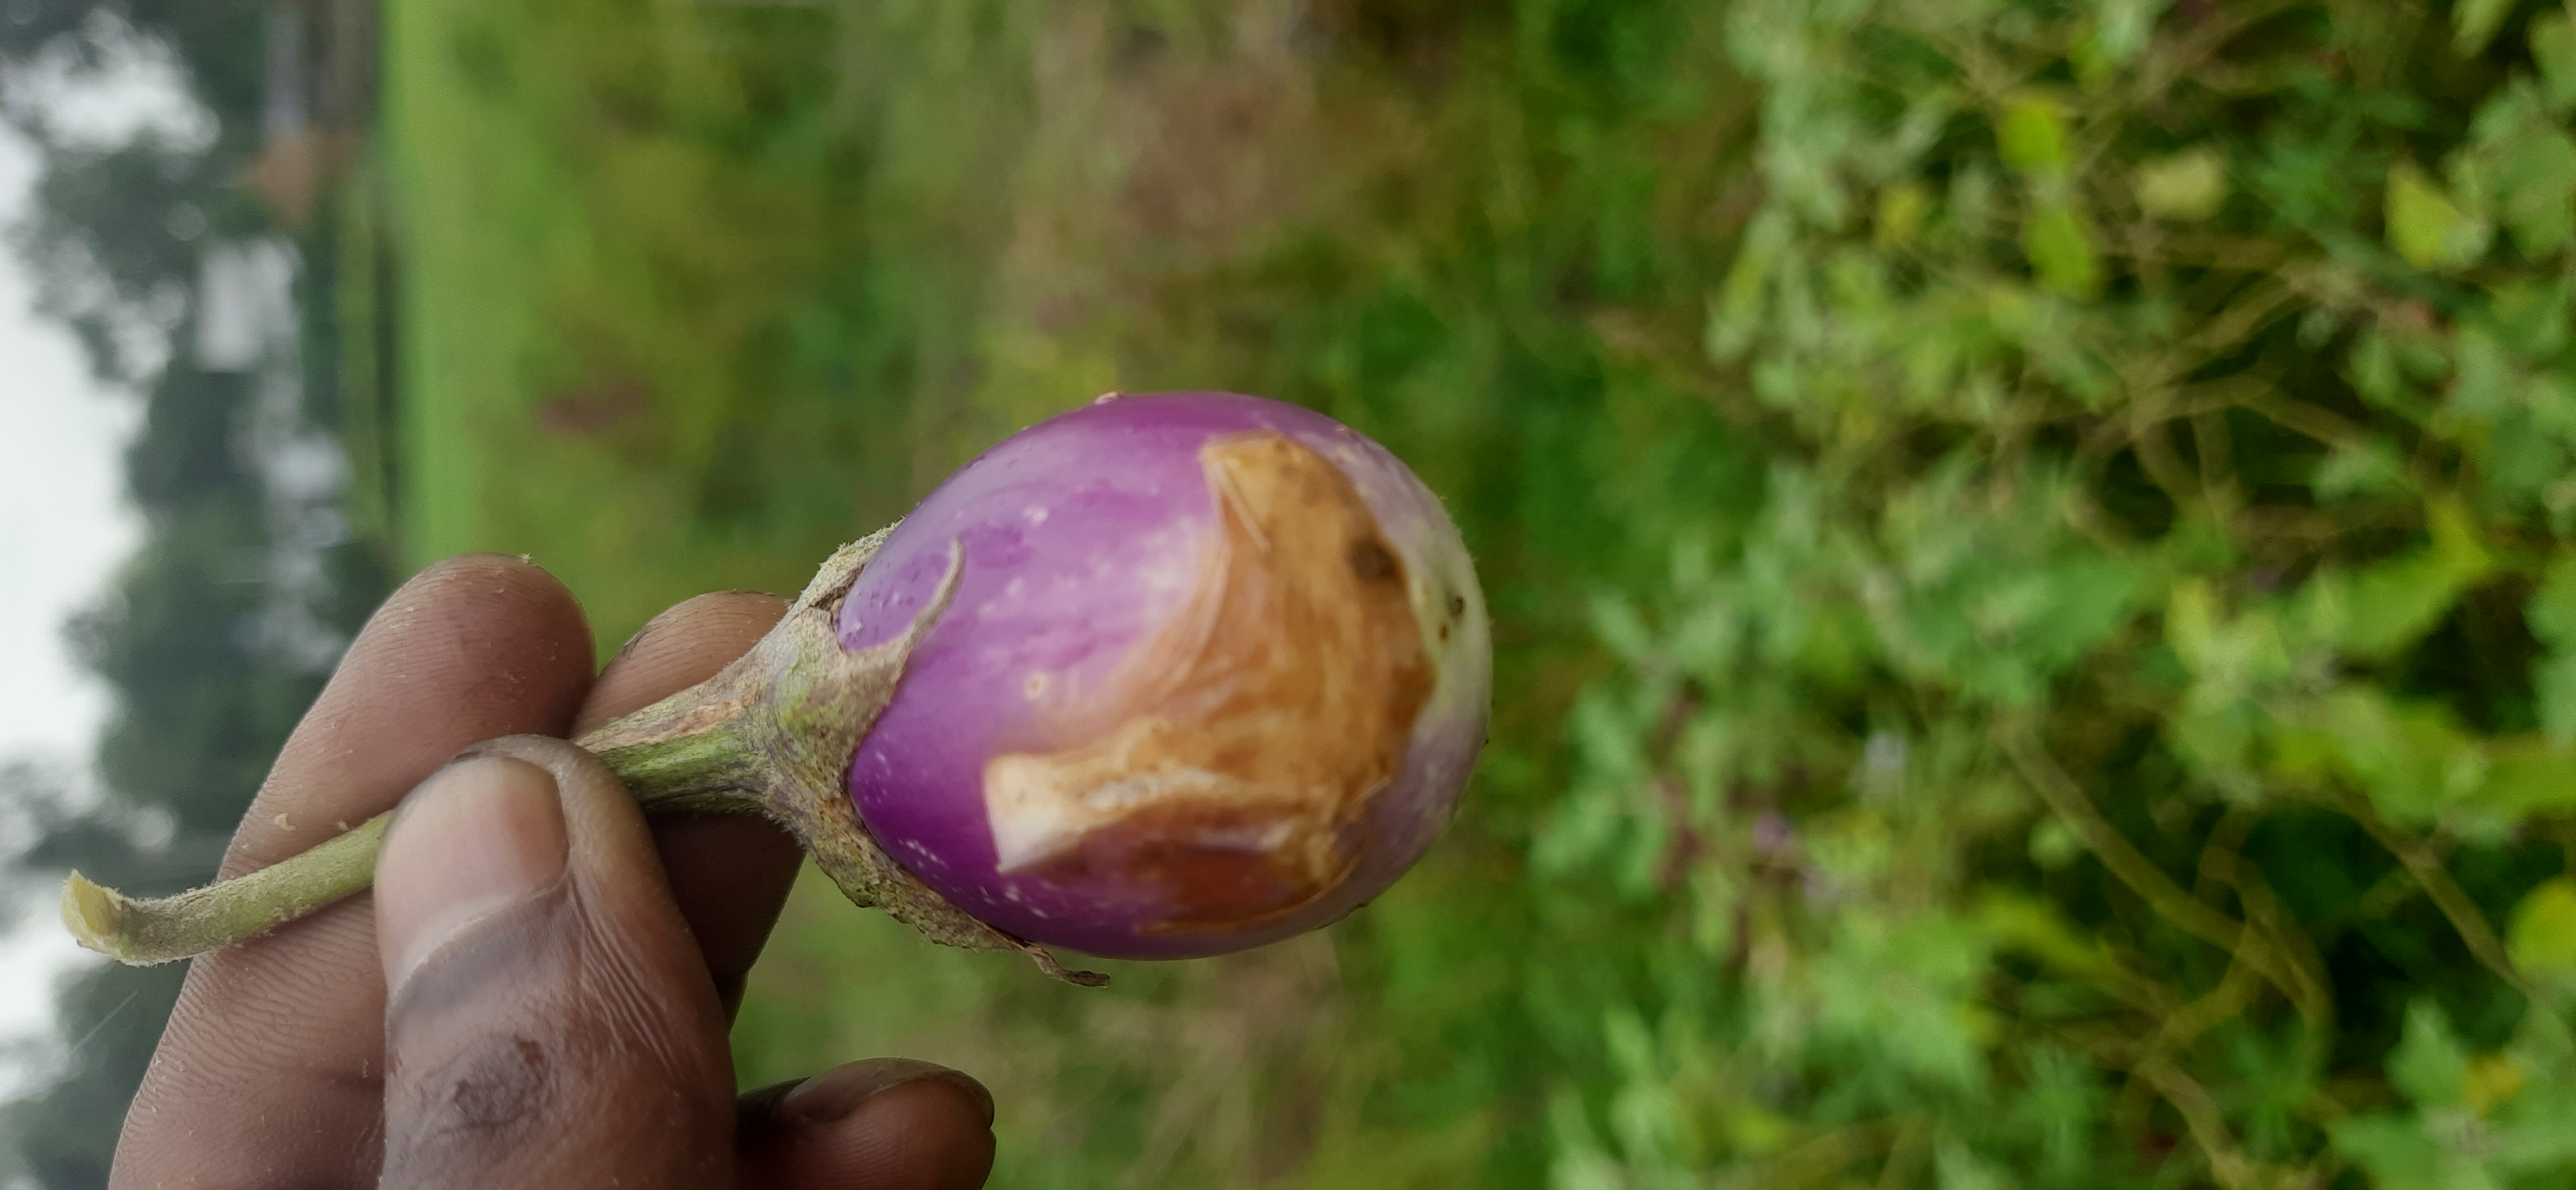
Label: Brinjal Fruit Creaking